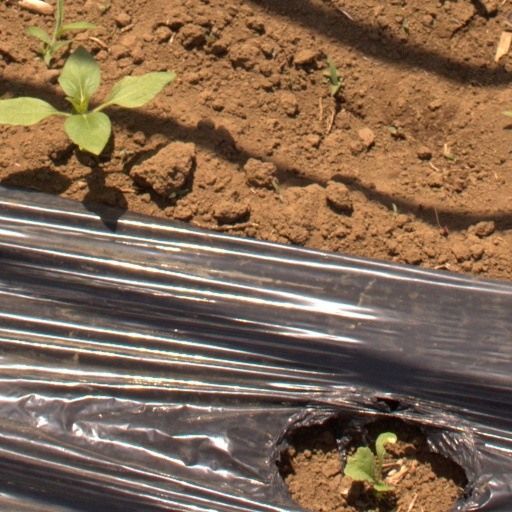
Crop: Jerusalem artichoke